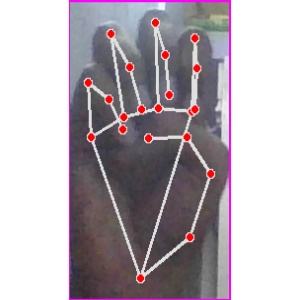
अक्षर: म